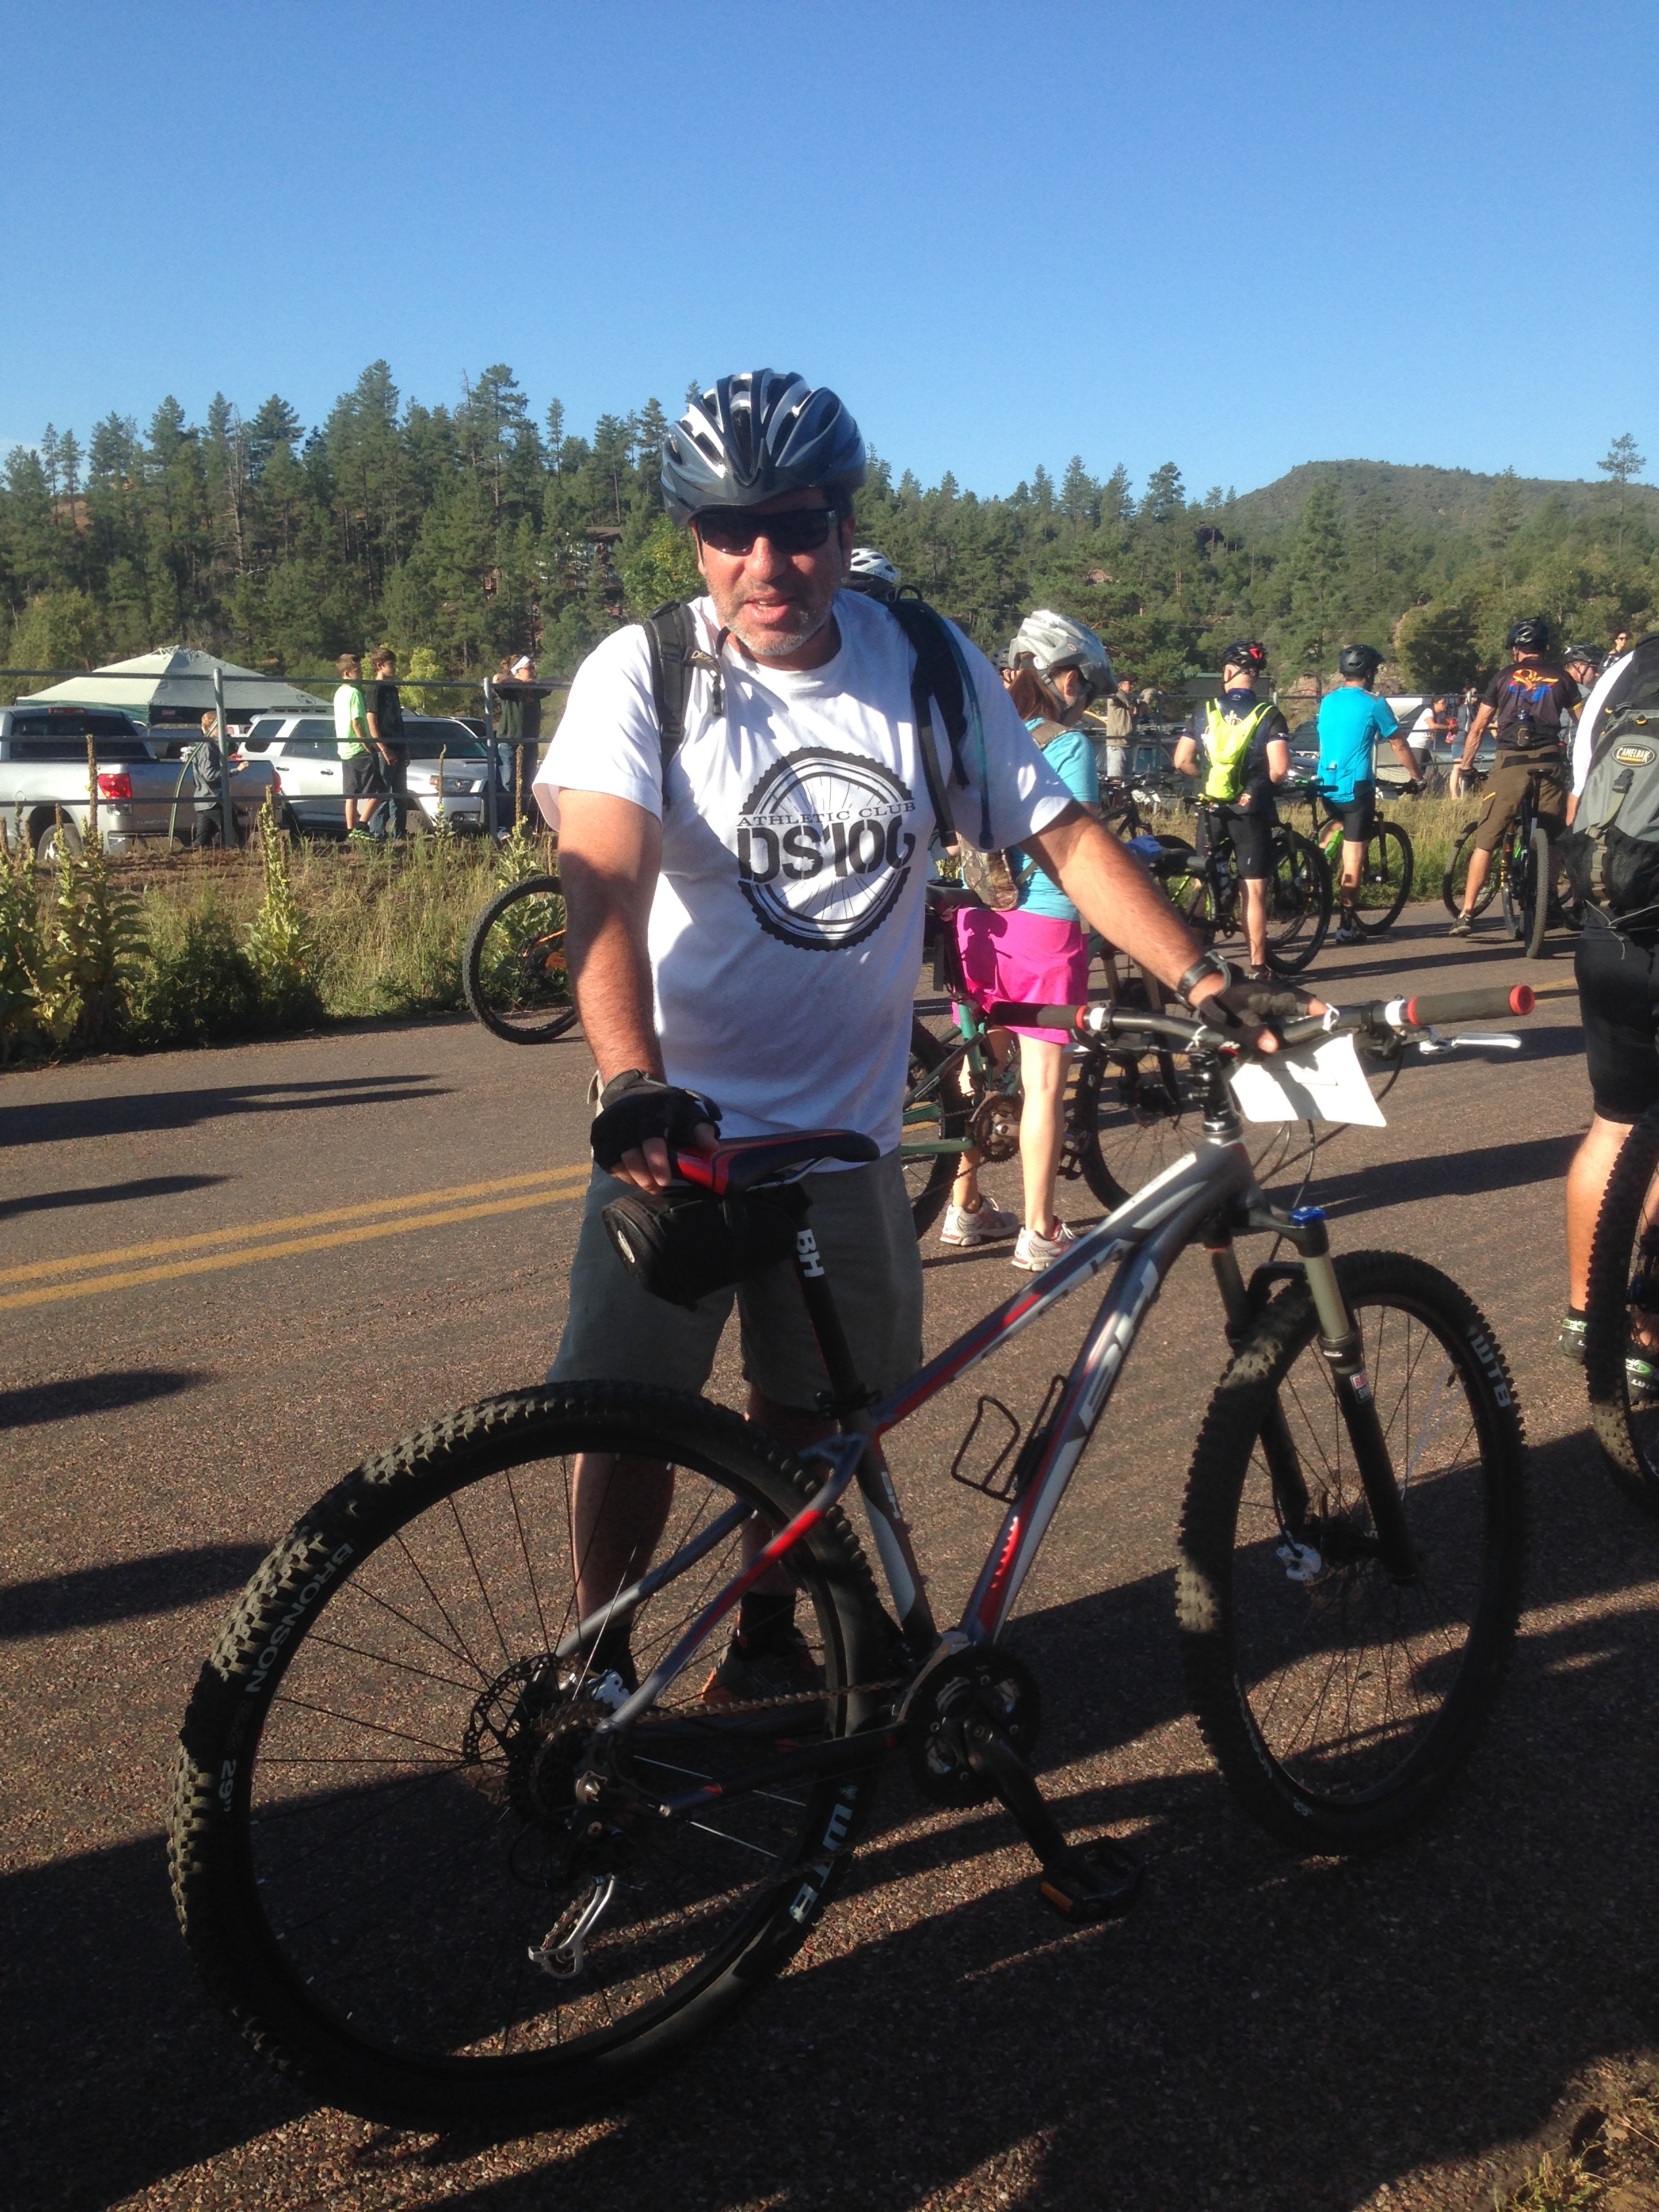
bicycle, vehicle, sports equipment, mountain bike, cycling, race, sports, triathlon, road cycling, cycle sport, cyclo cross, bicycle racing, road bicycle, endurance sports, racing bicycle, road bicycle racing, duathlon